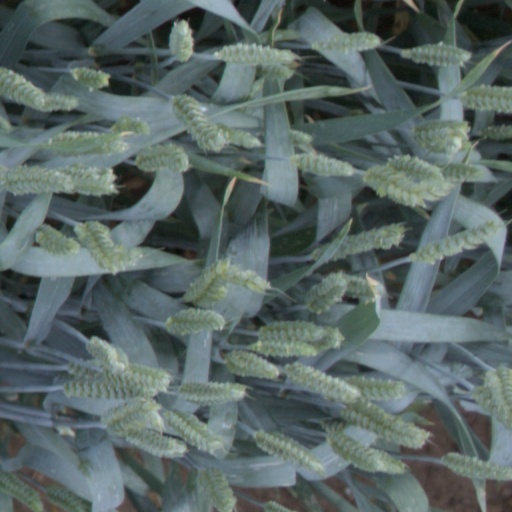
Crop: wheat